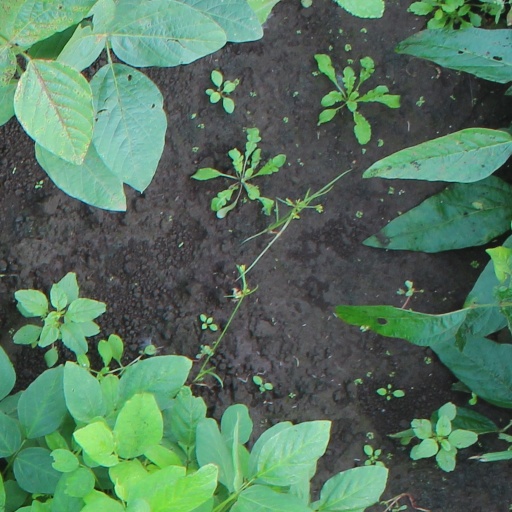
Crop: soybean